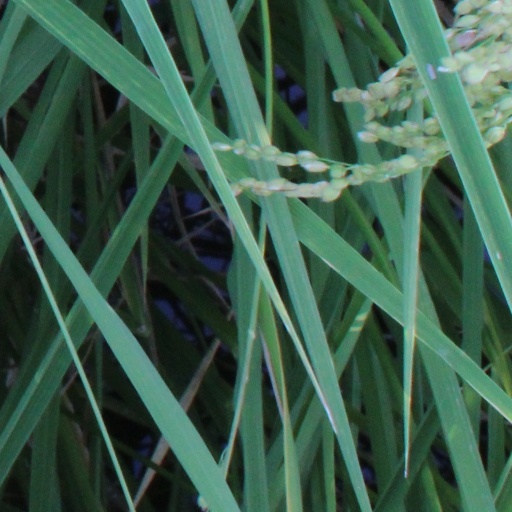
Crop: rice